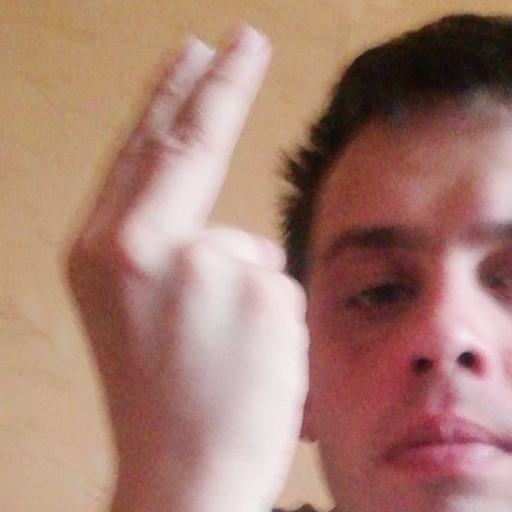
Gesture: two_up_inverted